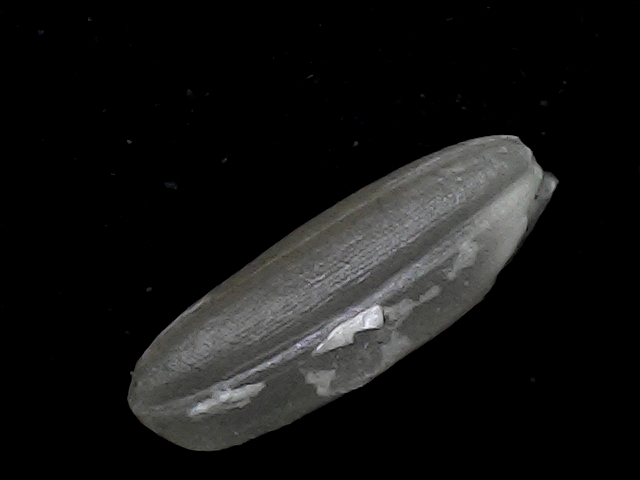
Rice variety: BD95